Rood screen

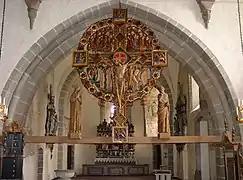
Rood and beam of 1275, but no screen, at Öja Church on the island of Gotland in Sweden, where many exceptional roods have survived.

Until the 6th century the altar of Christian churches would have been in full view of the congregation, separated only by a low altar rail around it. Large churches had a ciborium, or canopy on four columns, over the altar, from which hung altar curtains which were closed at certain points in the liturgy. Then, however, following the example of the church of Hagia Sophia in Constantinople, churches began to surround their altars with a colonnade or templon which supported a decorated architrave beam along which a curtain could be drawn to veil the altar at specific points in the consecration of the Eucharist; and this altar screen, with widely spaced columns, subsequently became standard in the major churches of Rome. In Rome the ritual choir tended to be located west of the altar screen, and this choir area was also surrounded by cancelli, or low chancel screens. These arrangements still survive in the Roman basilicas of San Clemente and Santa Maria in Cosmedin, as well as St Mark's Basilica in Venice. In the Eastern Church, the templon and its associated curtains and decorations evolved into the modern iconostasis. In the Western Church, the cancelli screens of the ritual choir developed into the choir stalls and pulpitum screen of major cathedral and monastic churches; but the colonnaded altar screen was superseded from the 10th century onwards, when the practice developed of raising a canopy or baldacchino, carrying veiling curtains, over the altar itself.